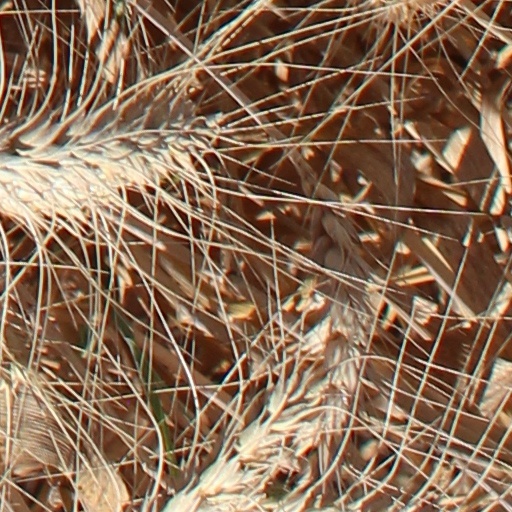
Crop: wheat